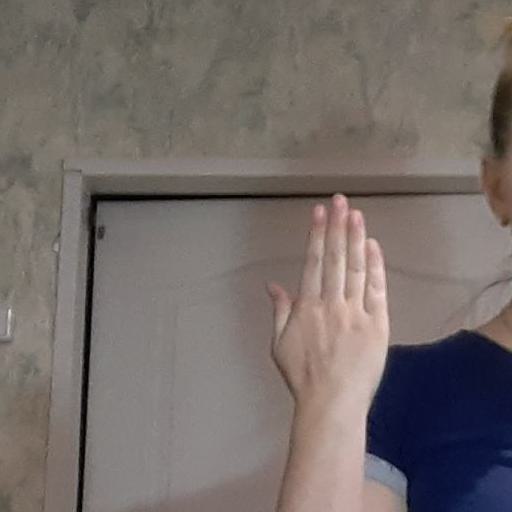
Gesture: stop_inverted